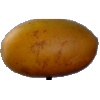
Label: Cucumber Ripe 2